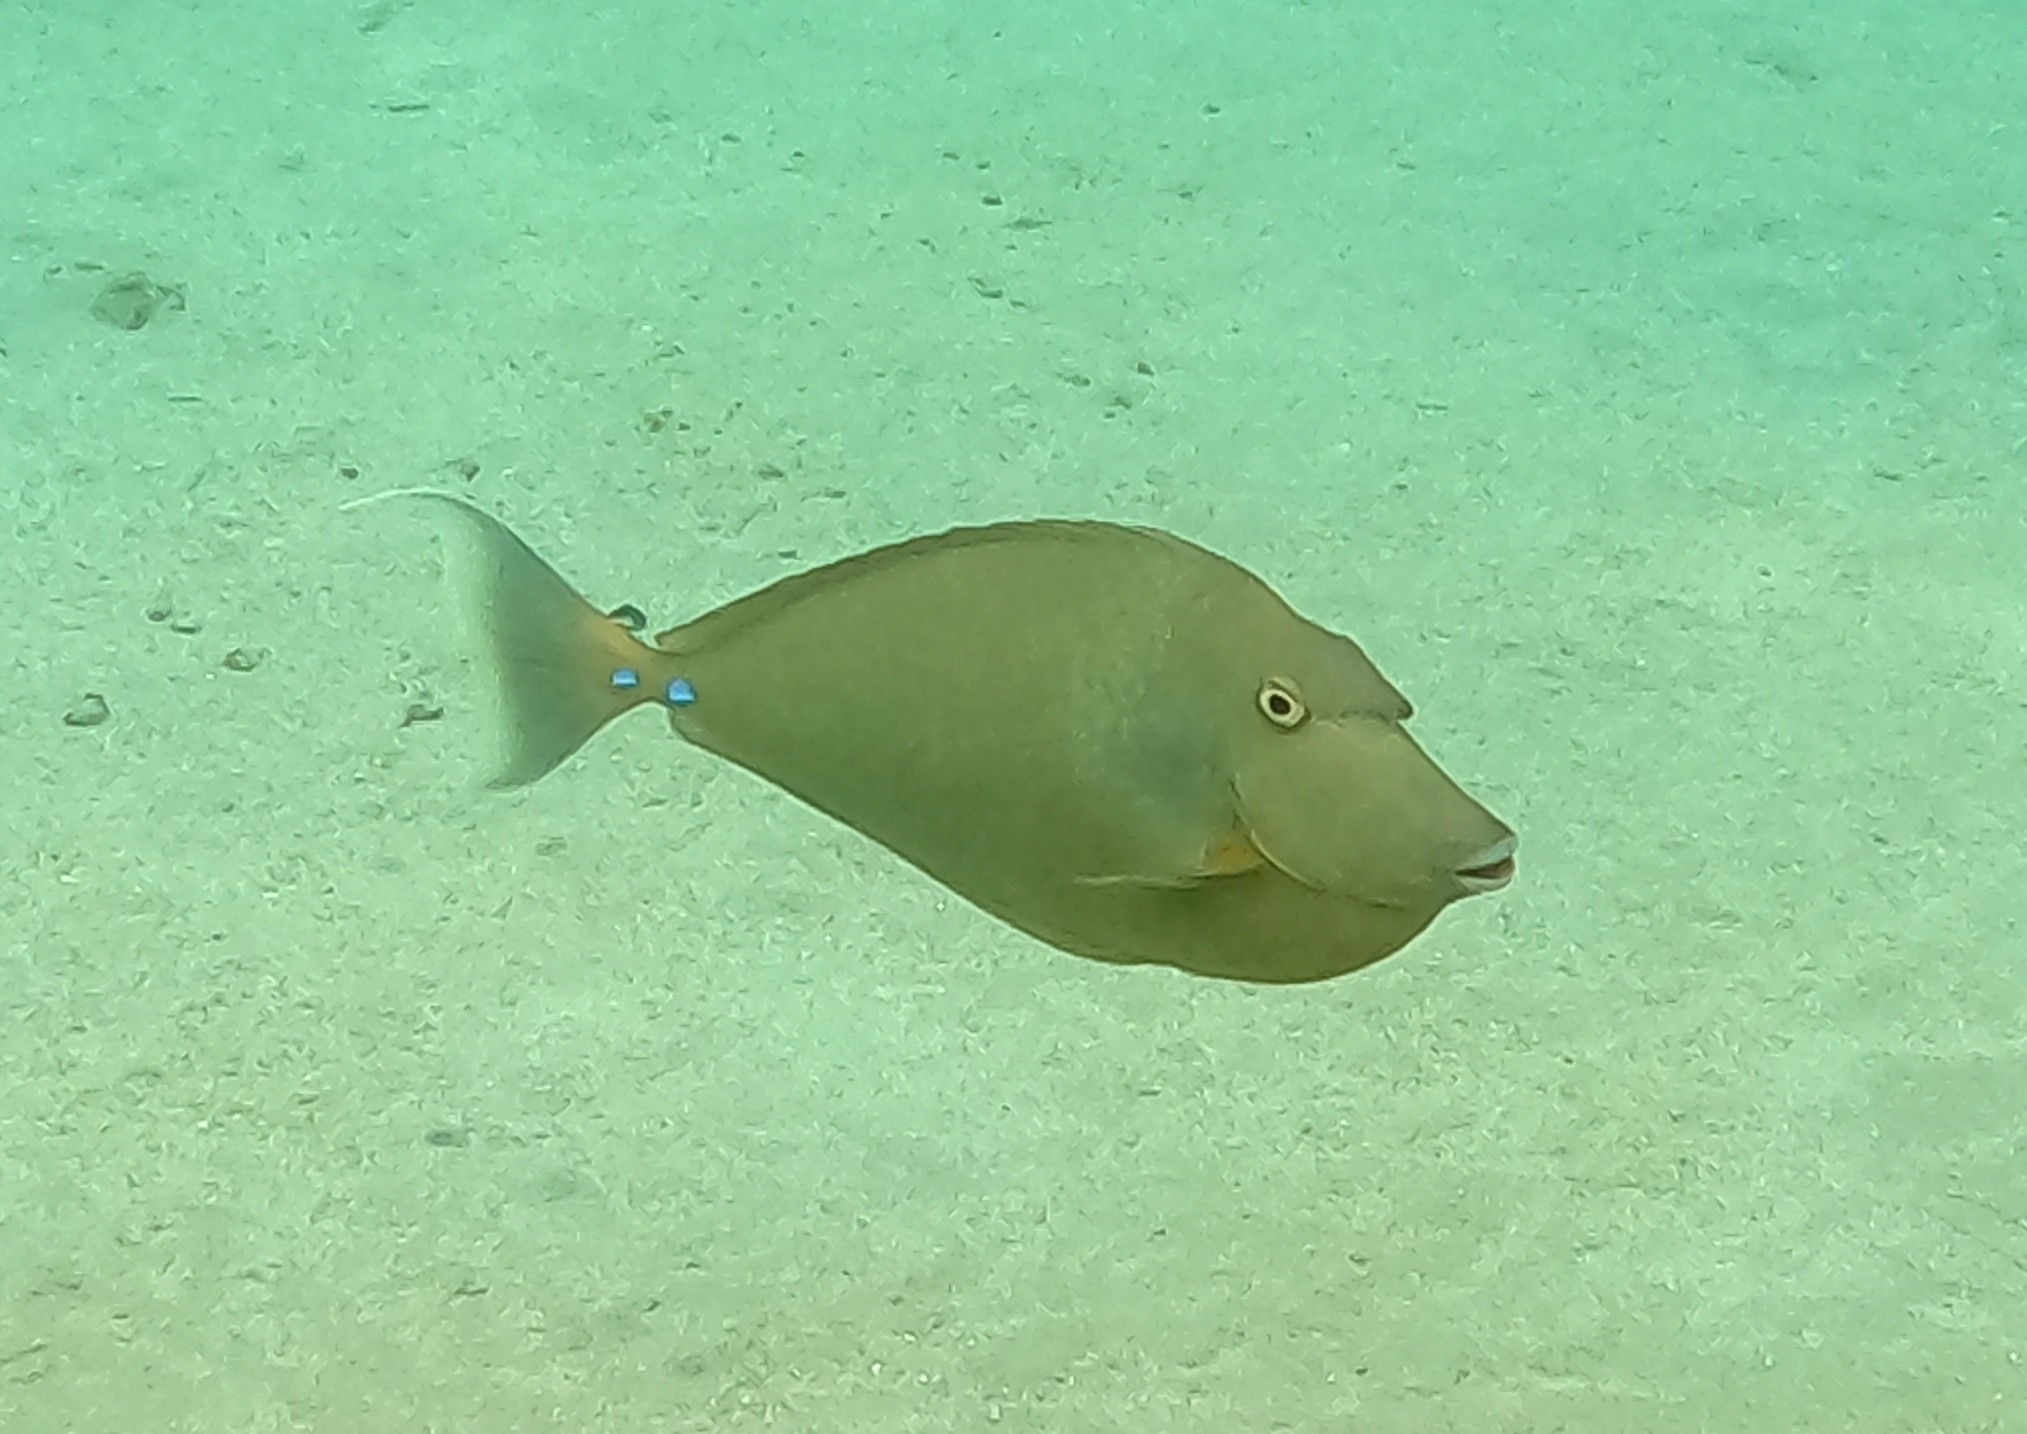
Naso unicornis (Bluespine Unicornfish)